Caladenia alpina

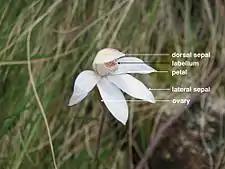
"Caladenia alpina" - labelled image

"Caladenia alpina" was first formally described by Richard Sanders Rogers in 1927 and the description was published in "Transactions and Proceedings of the Royal Society of South Australia". Rogers described the species from specimens collected on Mount Bogong and Mount Hotham in Victoria and from Mount Kosciuszko in New South Wales. The specific epithet ("alpina") is a Latin word meaning "of high mountains".